Weightlifting at the 1964 Summer Olympics – Men's 82.5 kg

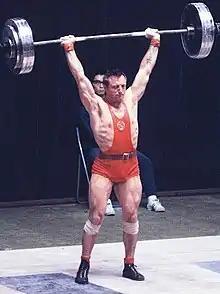
Rudolf Plyukfelder, the gold medal winner at 1964 Olympics

The men's 82.5 kg weightlifting competitions at the 1964 Summer Olympics in Tokyo took place on 16 October at the Shibuya Public Hall. It was the tenth appearance of the light heavyweight class.